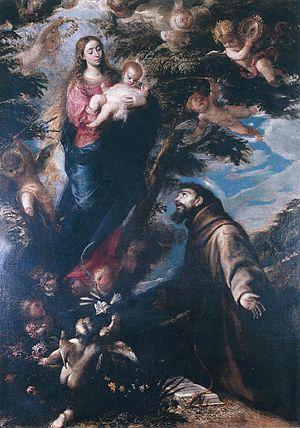
Mateo Cerezo, le jeune ou Cereso, né le 19 avril 1637 à Burgos et mort le 29 juin 1666 à Madrid, est un artiste peintre et dessinateur de sujets religieux espagnol.